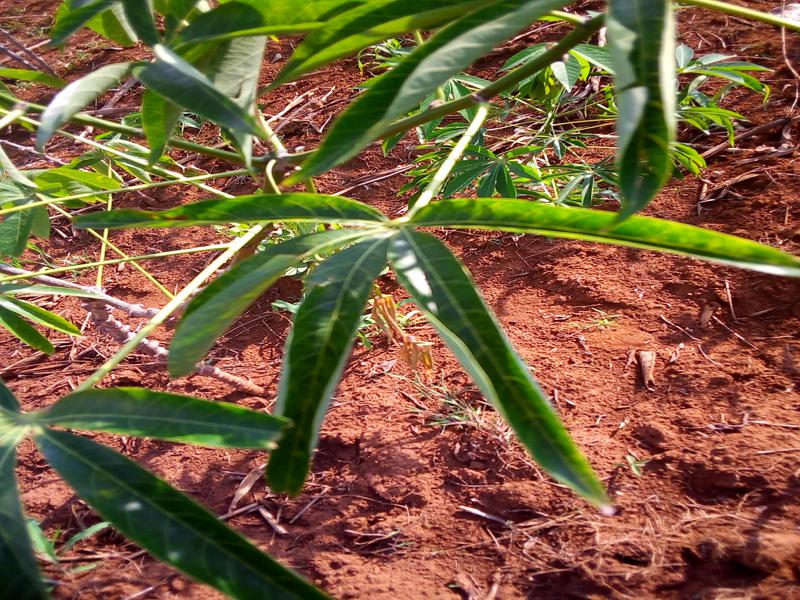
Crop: cassava
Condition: brown_streak_disease